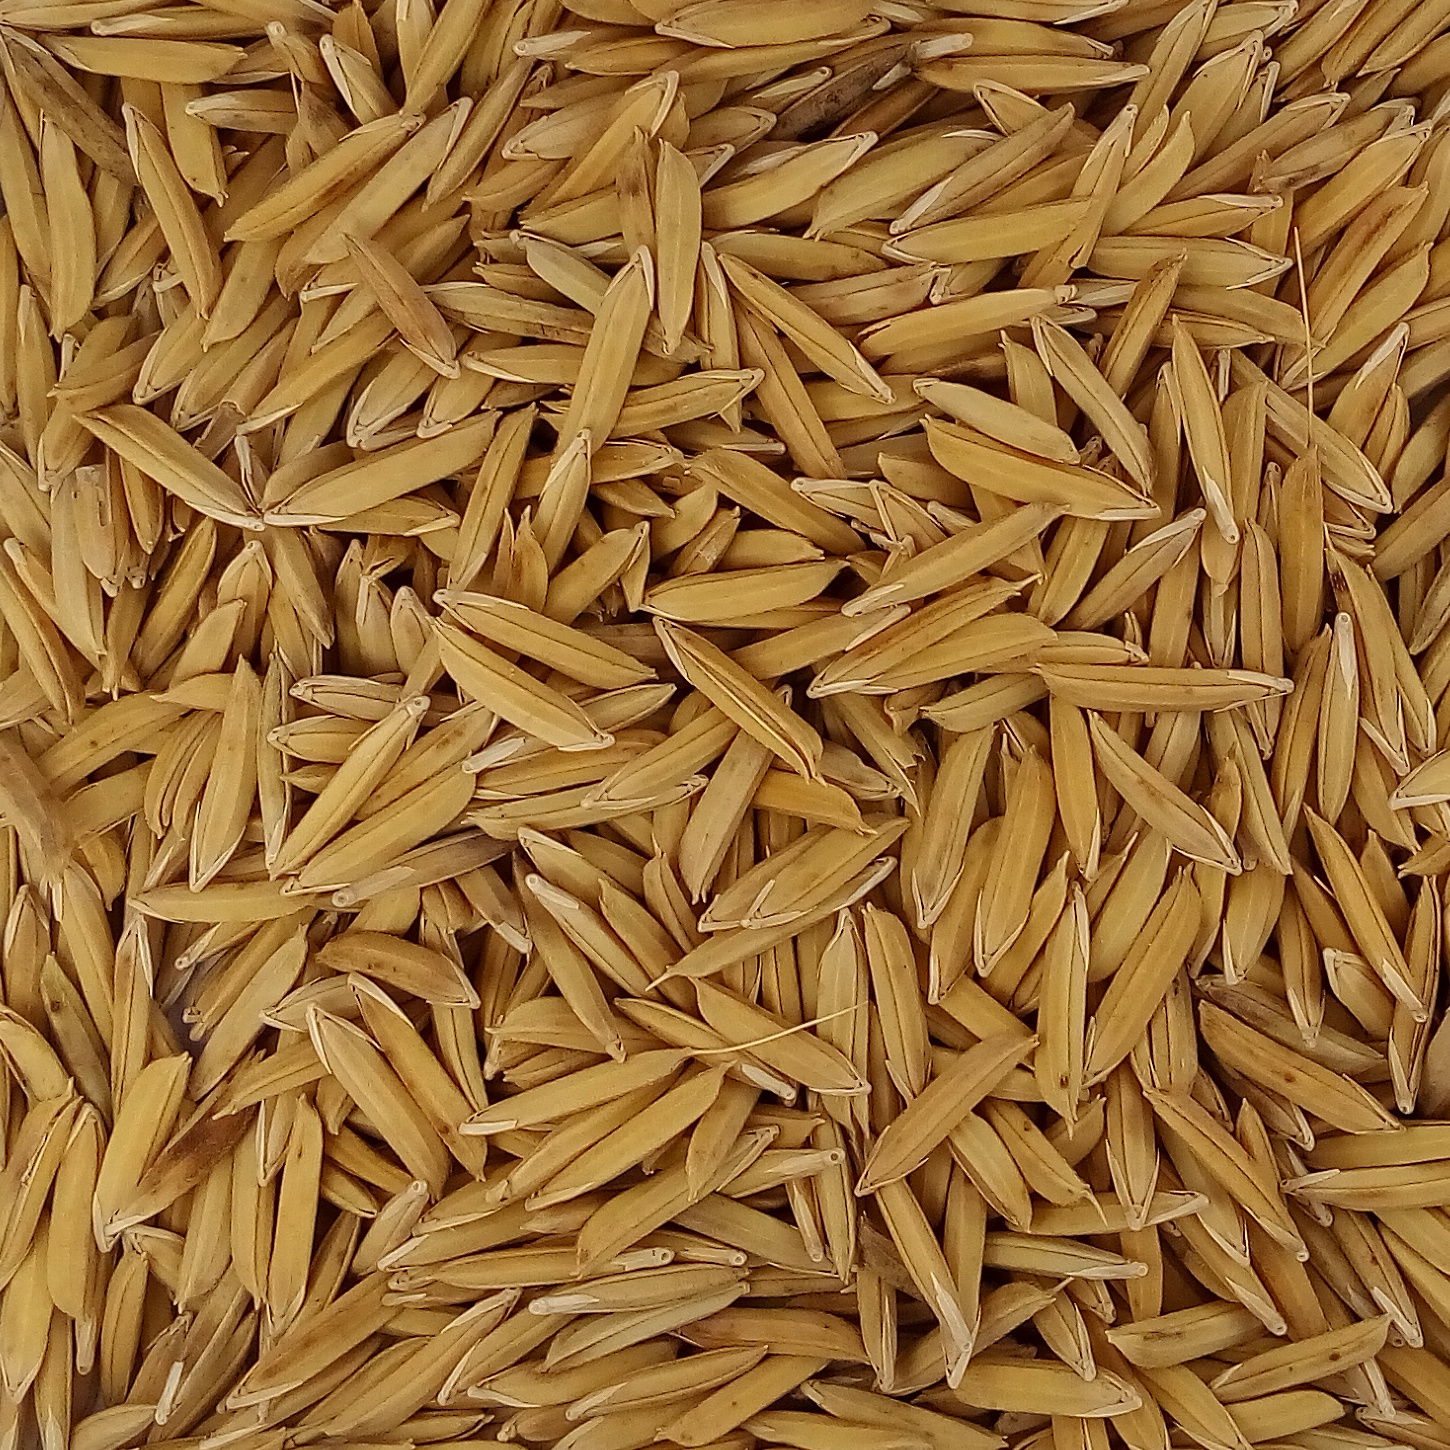
Rice seed variety: 1121